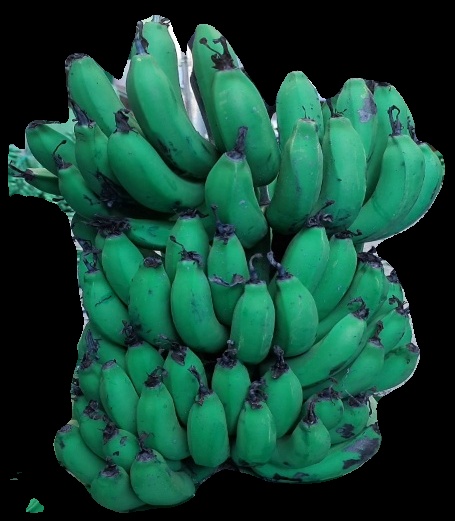
Variety: pachbale
Grade: grade2